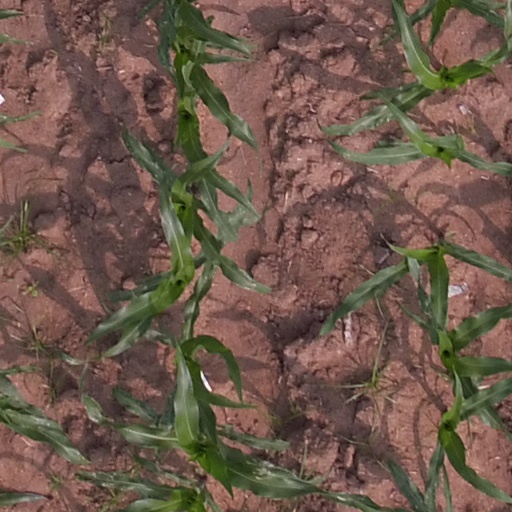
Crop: maize; corn